1678 Kediri campaign

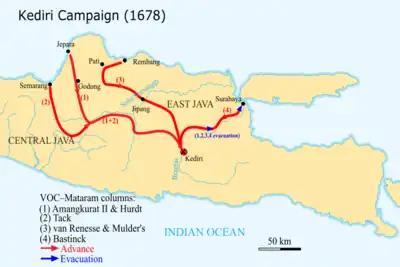
The Mataram–VOC march to Kediri. Instead of marching to Kediri directly from Surabaya—which would be the shortest route—the army split itself and took a longer route through Central and East Java, in order to impress factions whose allegiance were wavering and encourage them to join its side.

Hurdt wanted to attack Trunajaya's stronghold Kediri from Surabaya in coastal East Java, which would be the shortest route. In contrast, Amangkurat II proposed that the troops be divided into columns and march along multiple lengthy overland routes. He wanted the VOC-Mataram forces to march slowly through more areas in order to impress factions that were wavering over which side to take. This argument convinced Hurdt, and they decided to split the army into three different columns travelling via different overland routes from coastal Central Java to Kediri in inland East Java. In addition, a VOC merchant, Willem Bastinck, was to go to Surabaya to seek out Karaeng Galesong—a former Trunajaya ally, whose allegiance was wavering, and whose help and followers Mataram and the VOC hoped to enlist.